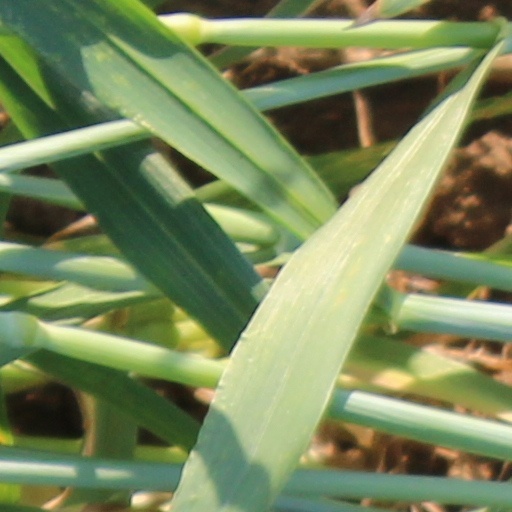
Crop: wheat